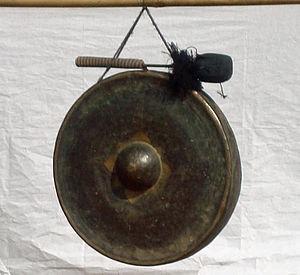
Le Mizoram est un État de l’Inde du Nord-Est ayant pour capitale Aizawl. Le nom est dérivé de Mizo, le nom des habitants natifs, et Ram, qui signifie « terre », Mizoram signifiant ainsi « terre des Mizos ». C’est l’État le plus méridional de l’Inde du Nord-Est, partageant des frontières avec trois des « sept États sœurs », à savoir le Tripura, l’Assam et le Manipur. L’État partage également une frontière de 722 kilomètres avec le Bangladesh et la Birmanie.